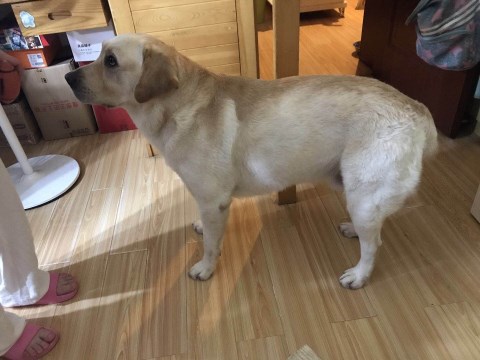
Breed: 3580-n000122-Labrador_retriever